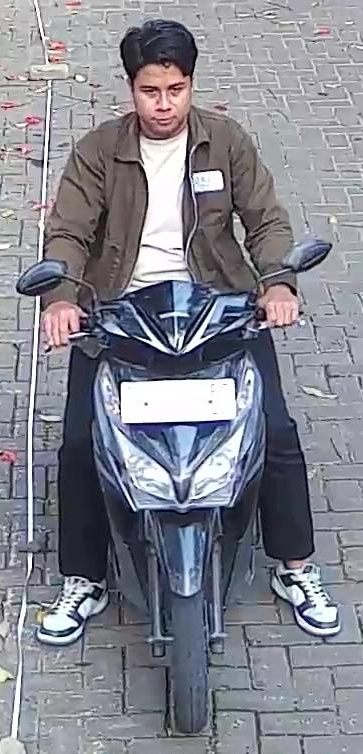
person-with-helmet: 0
person-without-helmet: 1